List of Old Ardinians

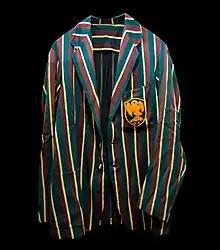
Typical Old Ardinian blazer in school colours. These garments may be worn by men who attended the school

The following is a list of some notable Old Ardinians, being former pupils of Ardingly College in the United Kingdom.